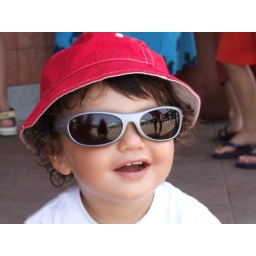
1 years child in a cool pose qith red hat and sunglasses